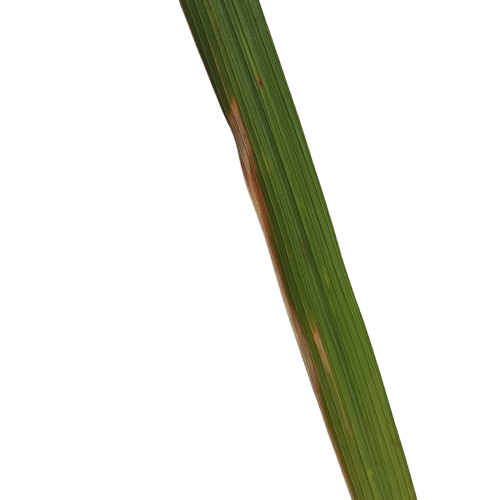
Label: Rice Stripes